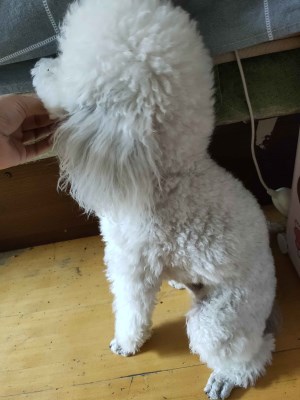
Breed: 3083-n000117-Bichon_Frise